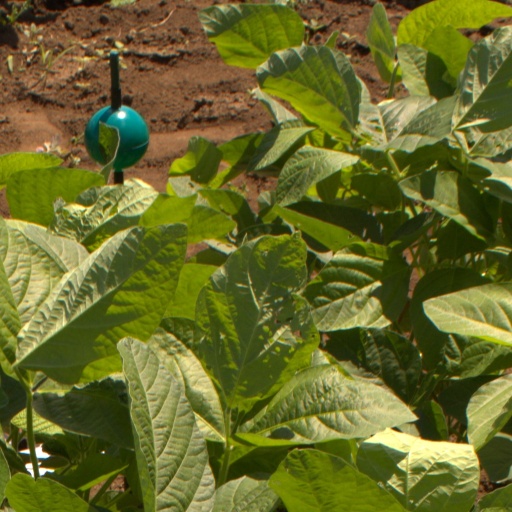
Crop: soybean